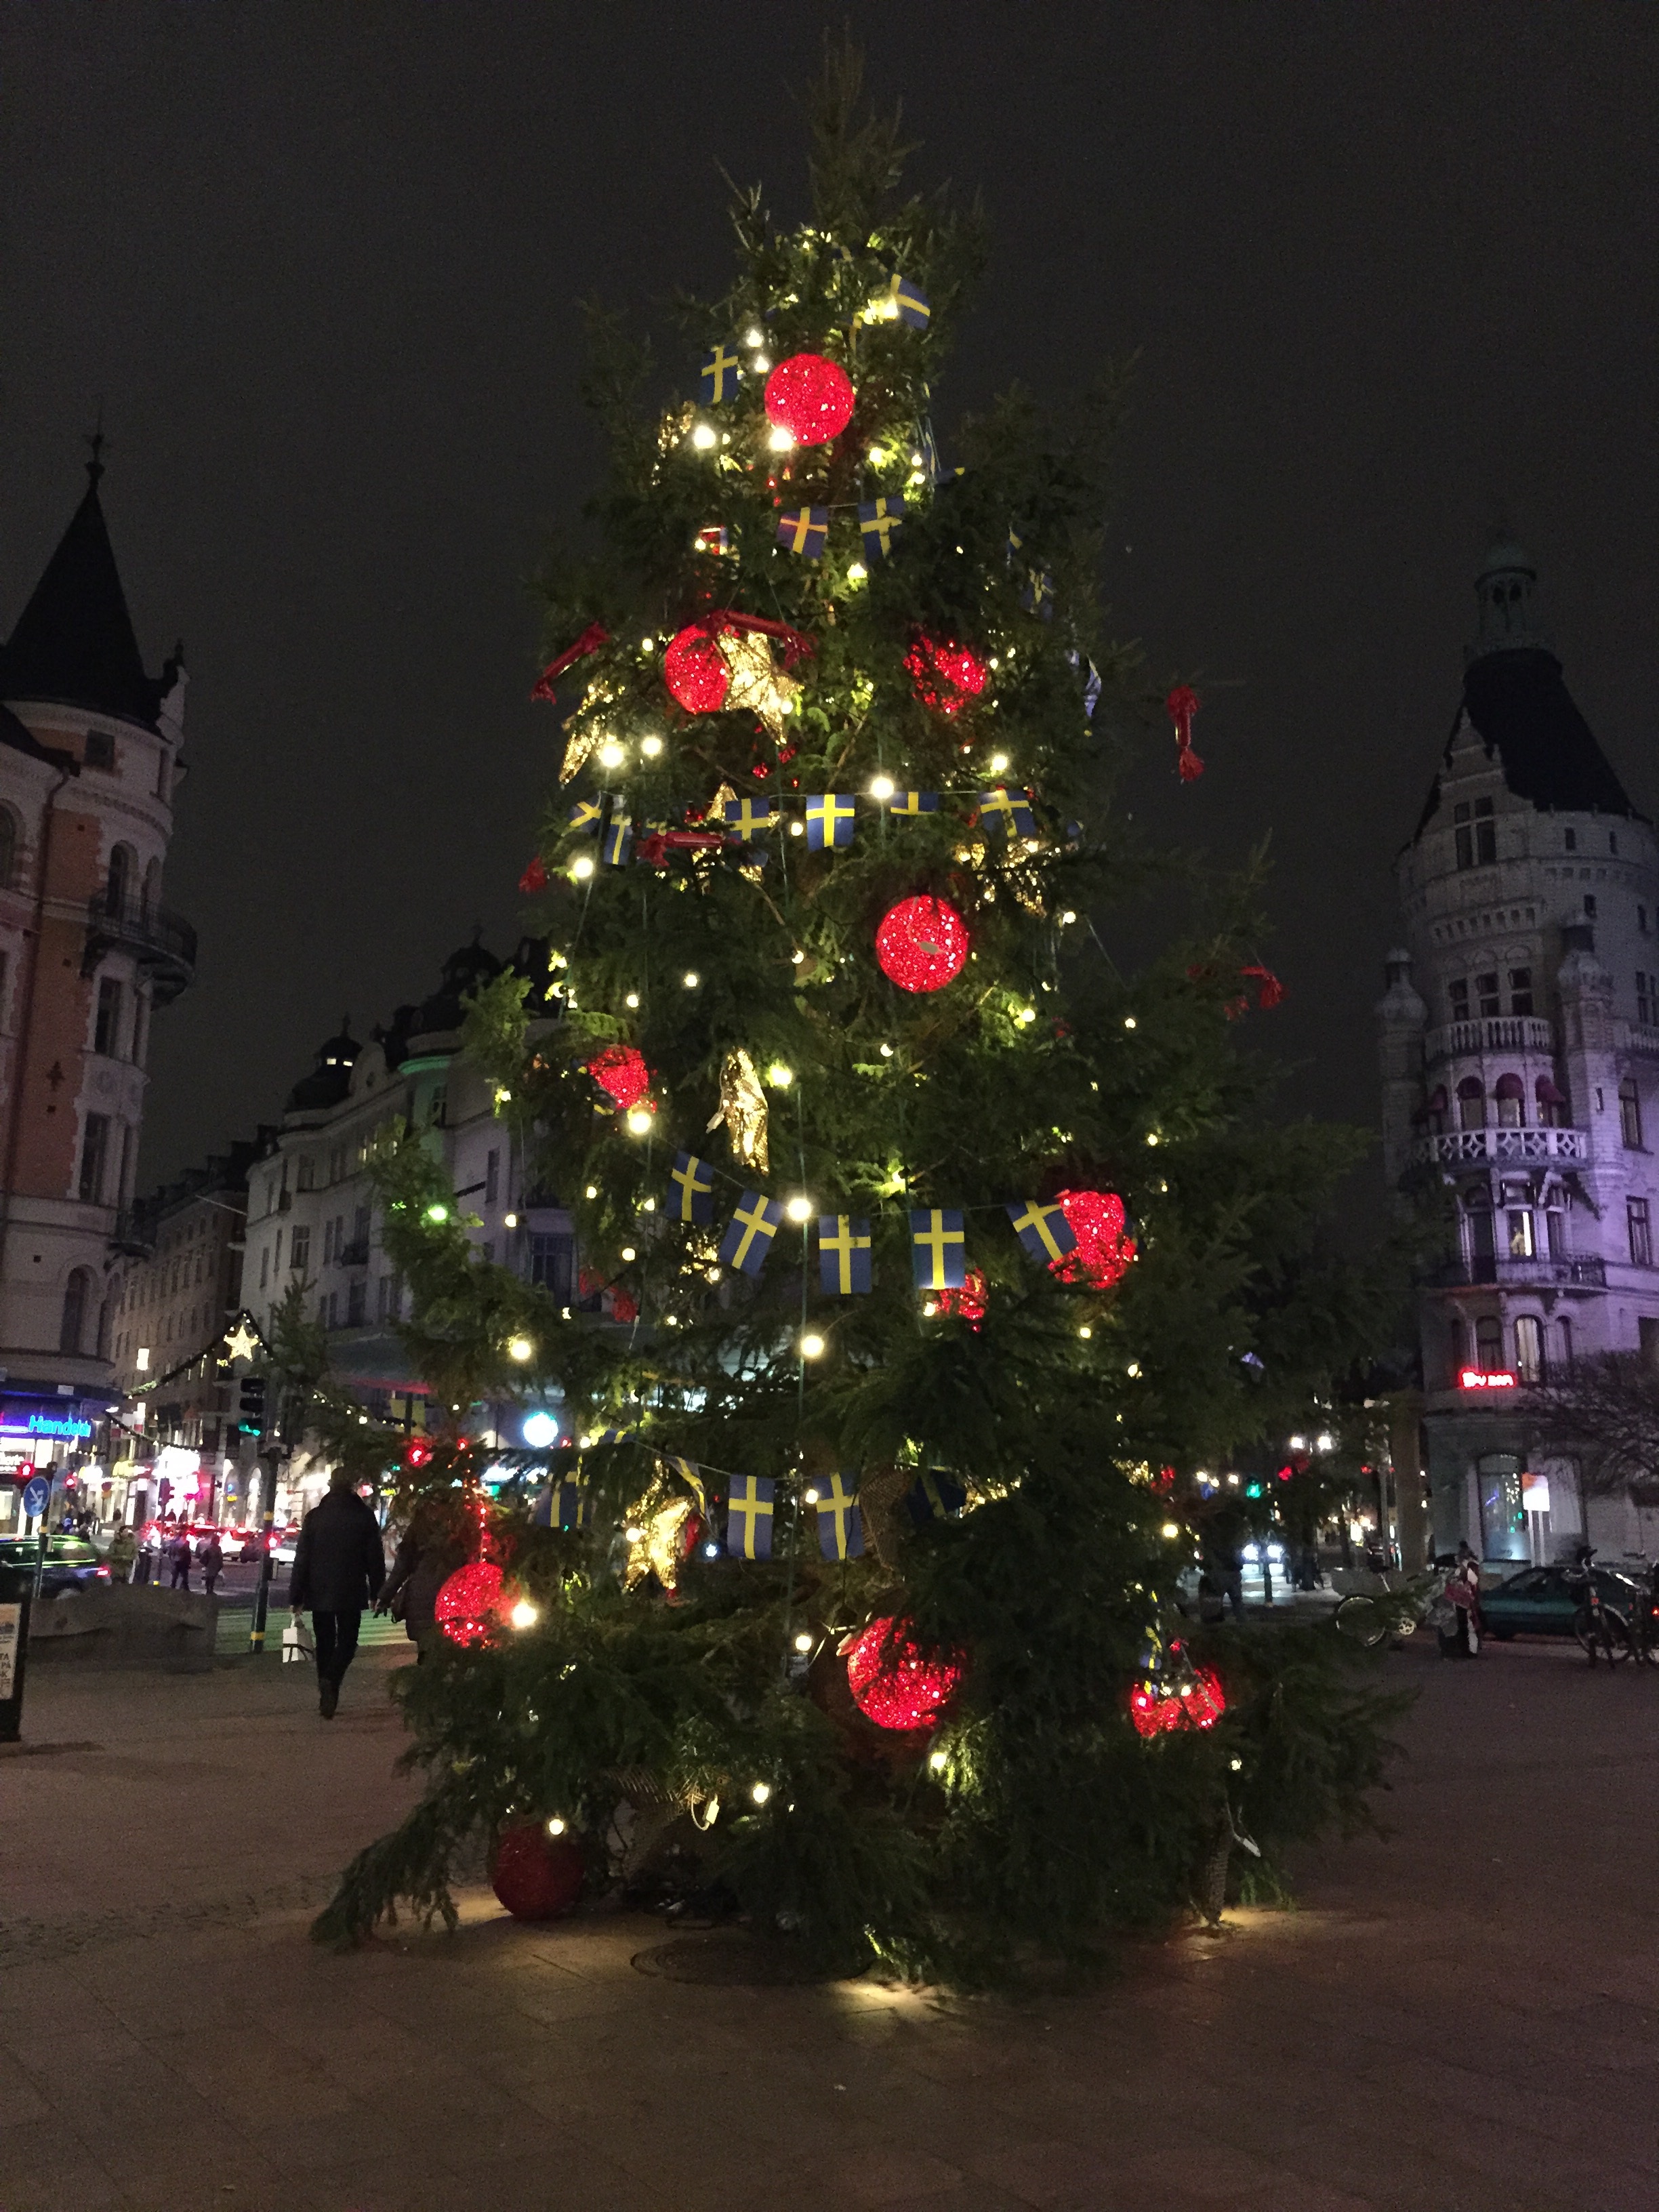
tree, winter, plant, night, holiday, christmas, christmas tree, christmas decoration, bullets, december, merry christmas, woody plant, flag game